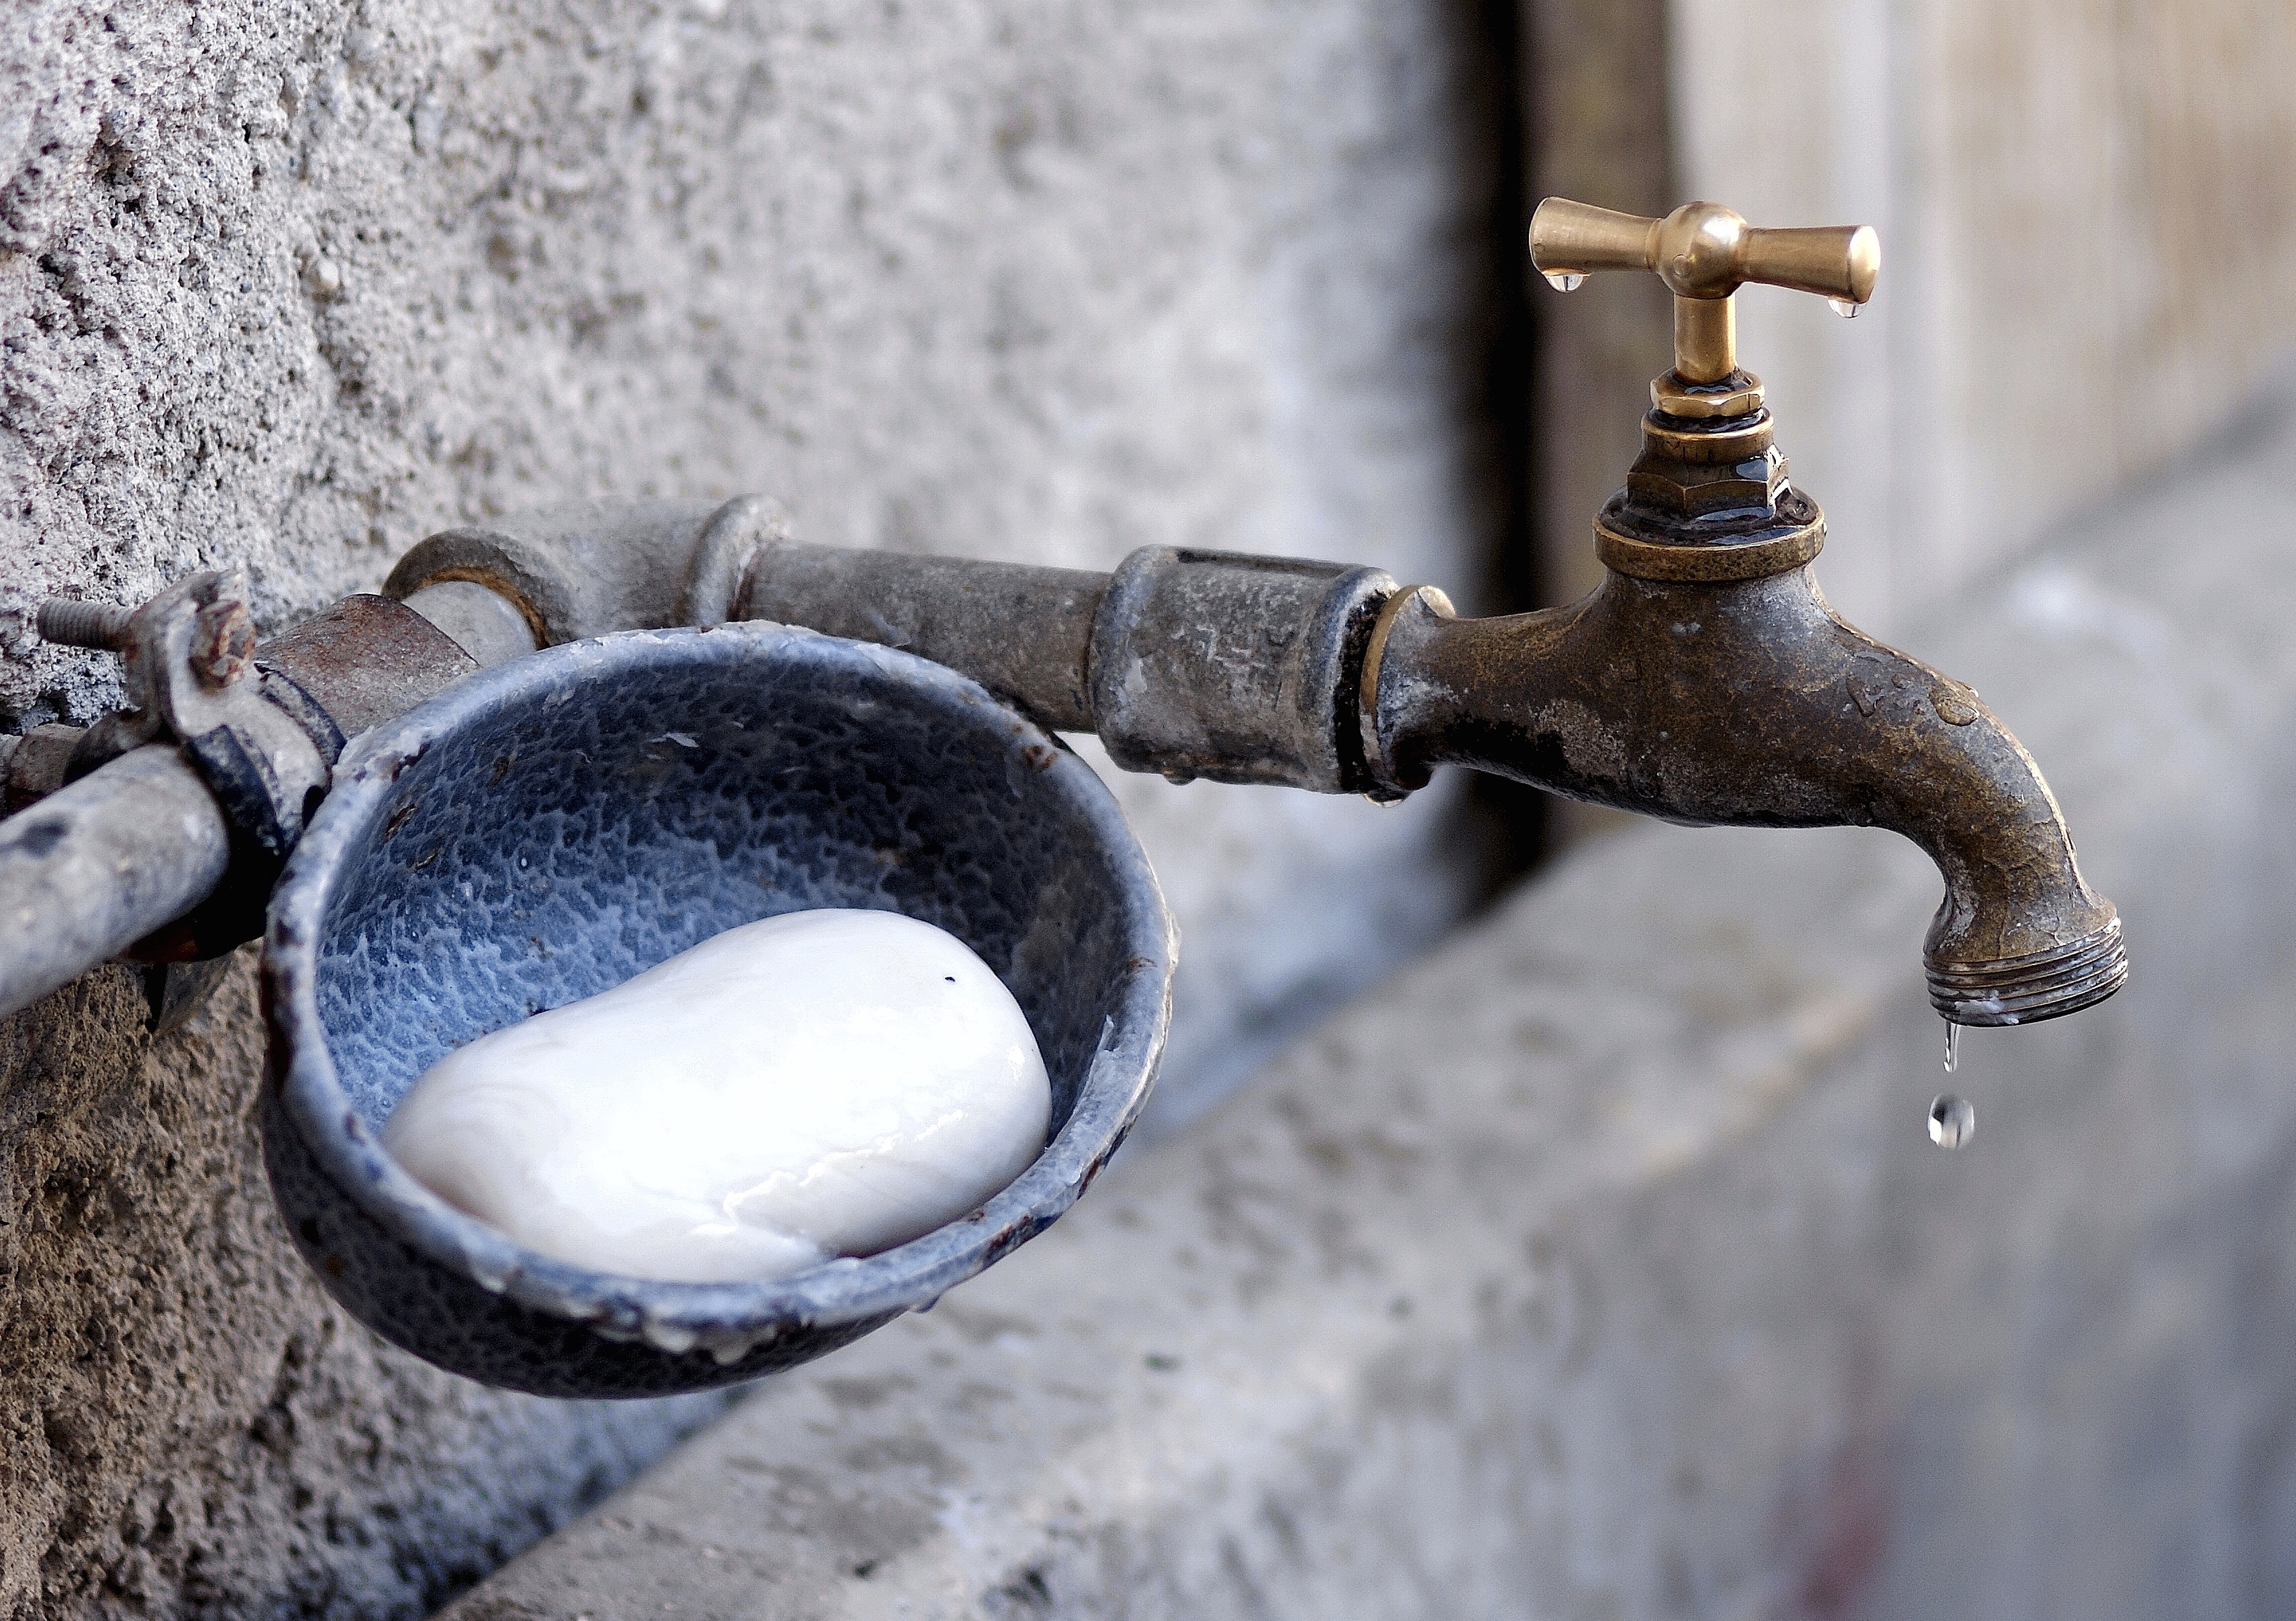
water, farm, metal, agriculture, material, tap, brass, soap, faucet, fountain, emotional, nostalgic, iron, historically, hand washing, water pipe, style flat